William Frawley

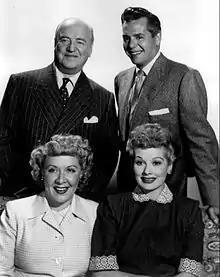
"I Love Lucy" cast (clockwise): William Frawley, Desi Arnaz, Lucille Ball, Vivian Vance

By 1951, the 64-year-old Frawley had appeared in over 100 movies, but was starting to find film offers becoming fewer. When he heard that Desi Arnaz and Lucille Ball were casting a new television situation comedy, he applied eagerly to play the role of the cantankerous, miserly landlord Fred Mertz. One evening, he telephoned Lucille Ball, asking her what his chances were. Ball was surprised to hear from him, a man she barely knew. Both Ball and Arnaz agreed it would be great to have Frawley, a motion-picture veteran, appear as Fred Mertz. Less enthusiastic were CBS executives, who were wary of Frawley's well-known frequent drinking and instability. Arnaz (himself a heavy drinker) warned Frawley about the network's concerns, telling him that if he was late to work, arrived drunk, or was unable to perform because of something other than legitimate illness more than once, he would be written out of the show. In one version of this conversation, Arnaz told Frawley he would get three chances. The first screw-up would be tolerated, the second would result in a severe reprimand, and the third would result in his being fired. Contrary to the network's concerns, Frawley never arrived at work drunk, and mastered his lines after only one reading. Arnaz eventually became one of Frawley's few close friends.